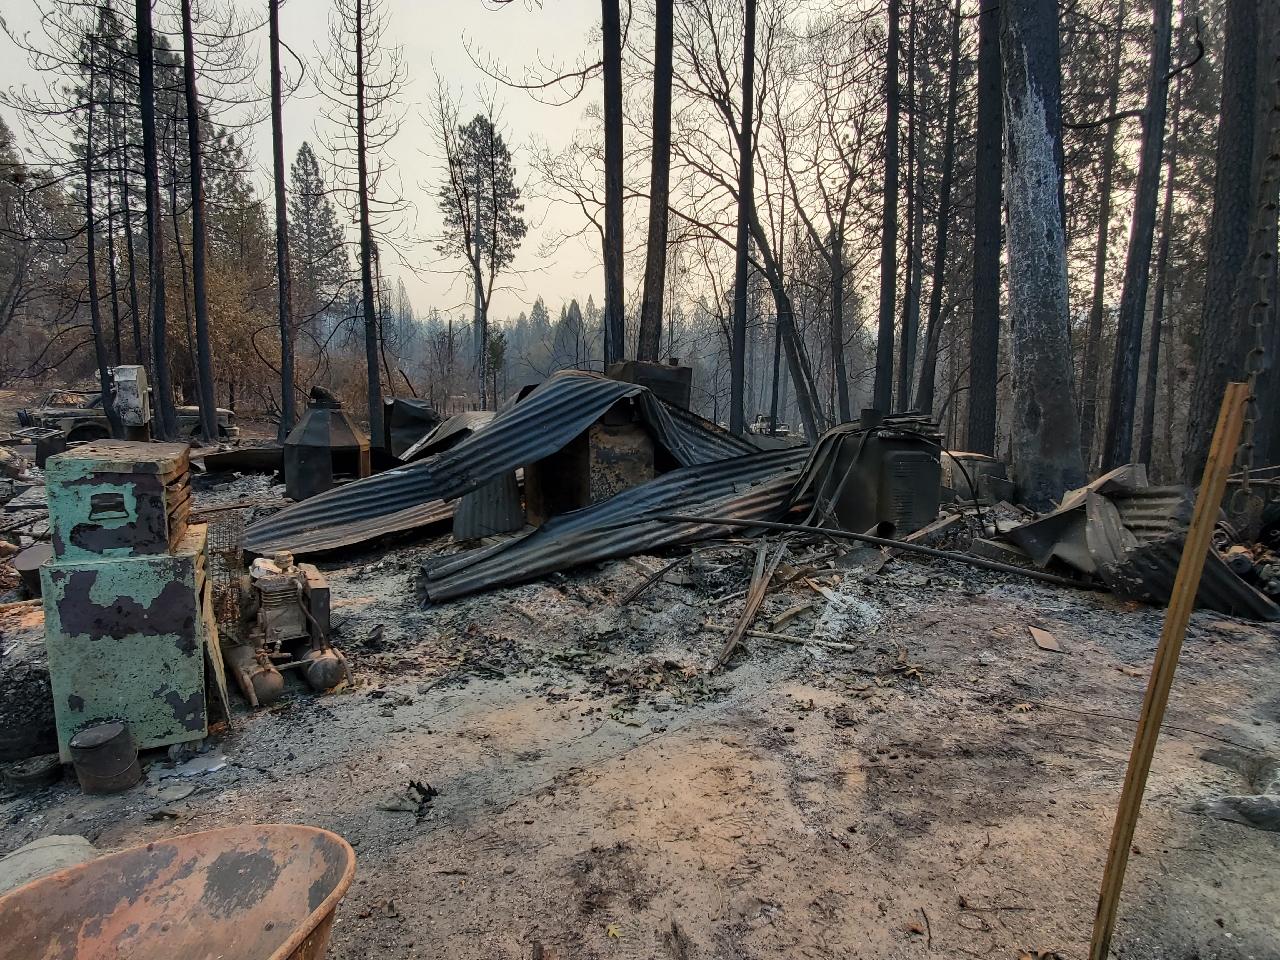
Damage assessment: destroyed